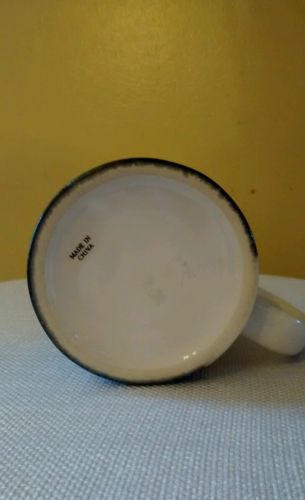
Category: mug